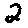
Label: 2